Tianyuraptor

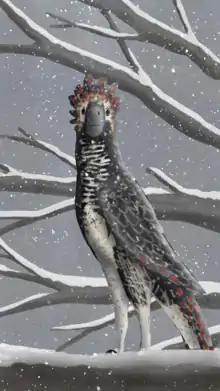
Artist's life restoration

"Tianyuraptor" is a medium-sized dromaeosaurid that has several derived features that separate it from other dromaeosaurids. These include the length of the middle caudal (tail) vertebrae being more than twice that of the dorsal (back) vertebrae, a small and extremely slender furcula, and an unusually long hindlimb that is roughly three times as long as the entire series of dorsal vertebrae. As in other dromaeosaurid fossils discovered in Liaoning, the tail is relatively long at , nearly 4.8 times as long as the femur.